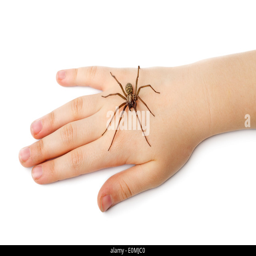
spider on the children hand isolated on white background